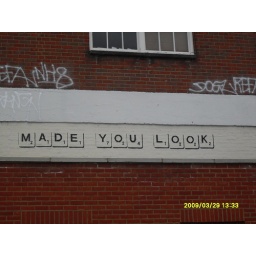
spotted in notting hill